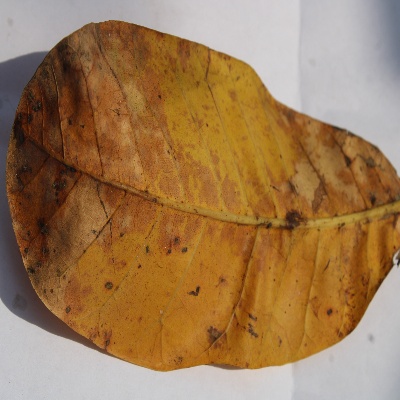
Crop: Cashew
Condition: anthracnose